Vic Mullen

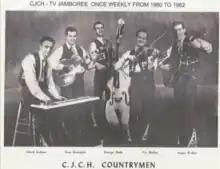
CJCH Countrymen

Mullen made a substantial number of appearances on notable television programming in Canada in different roles throughout the 1960s and 1970s. In Halifax, he headed the house band "The Countrymen" on CJCH/TV with Walker, Ross Broughm, Chuck Lohnes and George Beck. Mullen "was seen nationally" on CTV's "Cross Canada Barndance" with the Bluenose Boys during the networks inaugural season in 1961-62. He joined "Don Messer's Jubilee" on CBC television in 1962 and made regular appearances as banjo player performing with the likes of Myrna Lorrie and others until the show's cancellation in 1969. Starting in 1970, he was music director and band leader of "The Hickorys" consisting on Ron Naugle, Ken Meisner and Stan Taylor on CBC's Countrytime filmed in Dartmouth, NS. He also worked closely with Myrna Lorrie on the program in addition to an album titled "It's Countrytime" for MCA Records. Mullen, The Hickorys and Lorrie also toured with Family Brown in Ontario in 1971 and made other appearances with them afterwards. Later, he accepted a role as co-host of Country Roads on CBC Radio and television from 1974 to 1980.